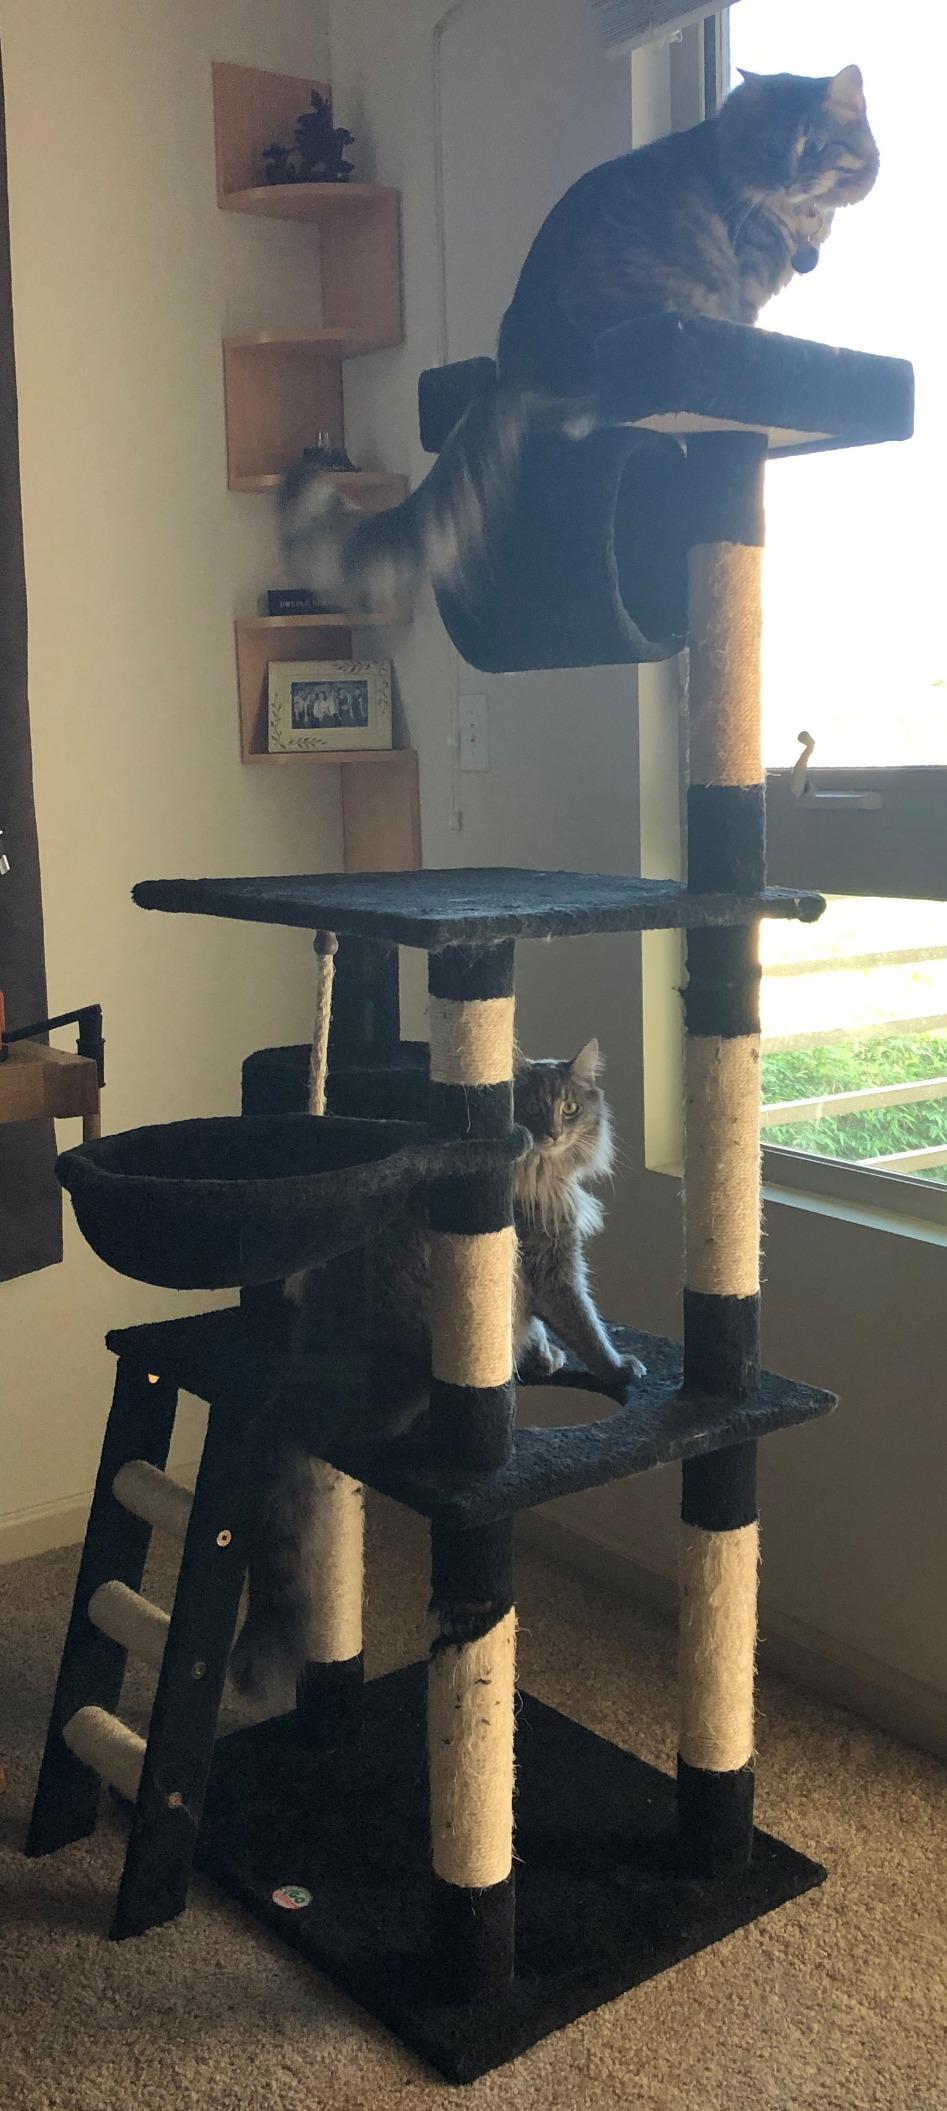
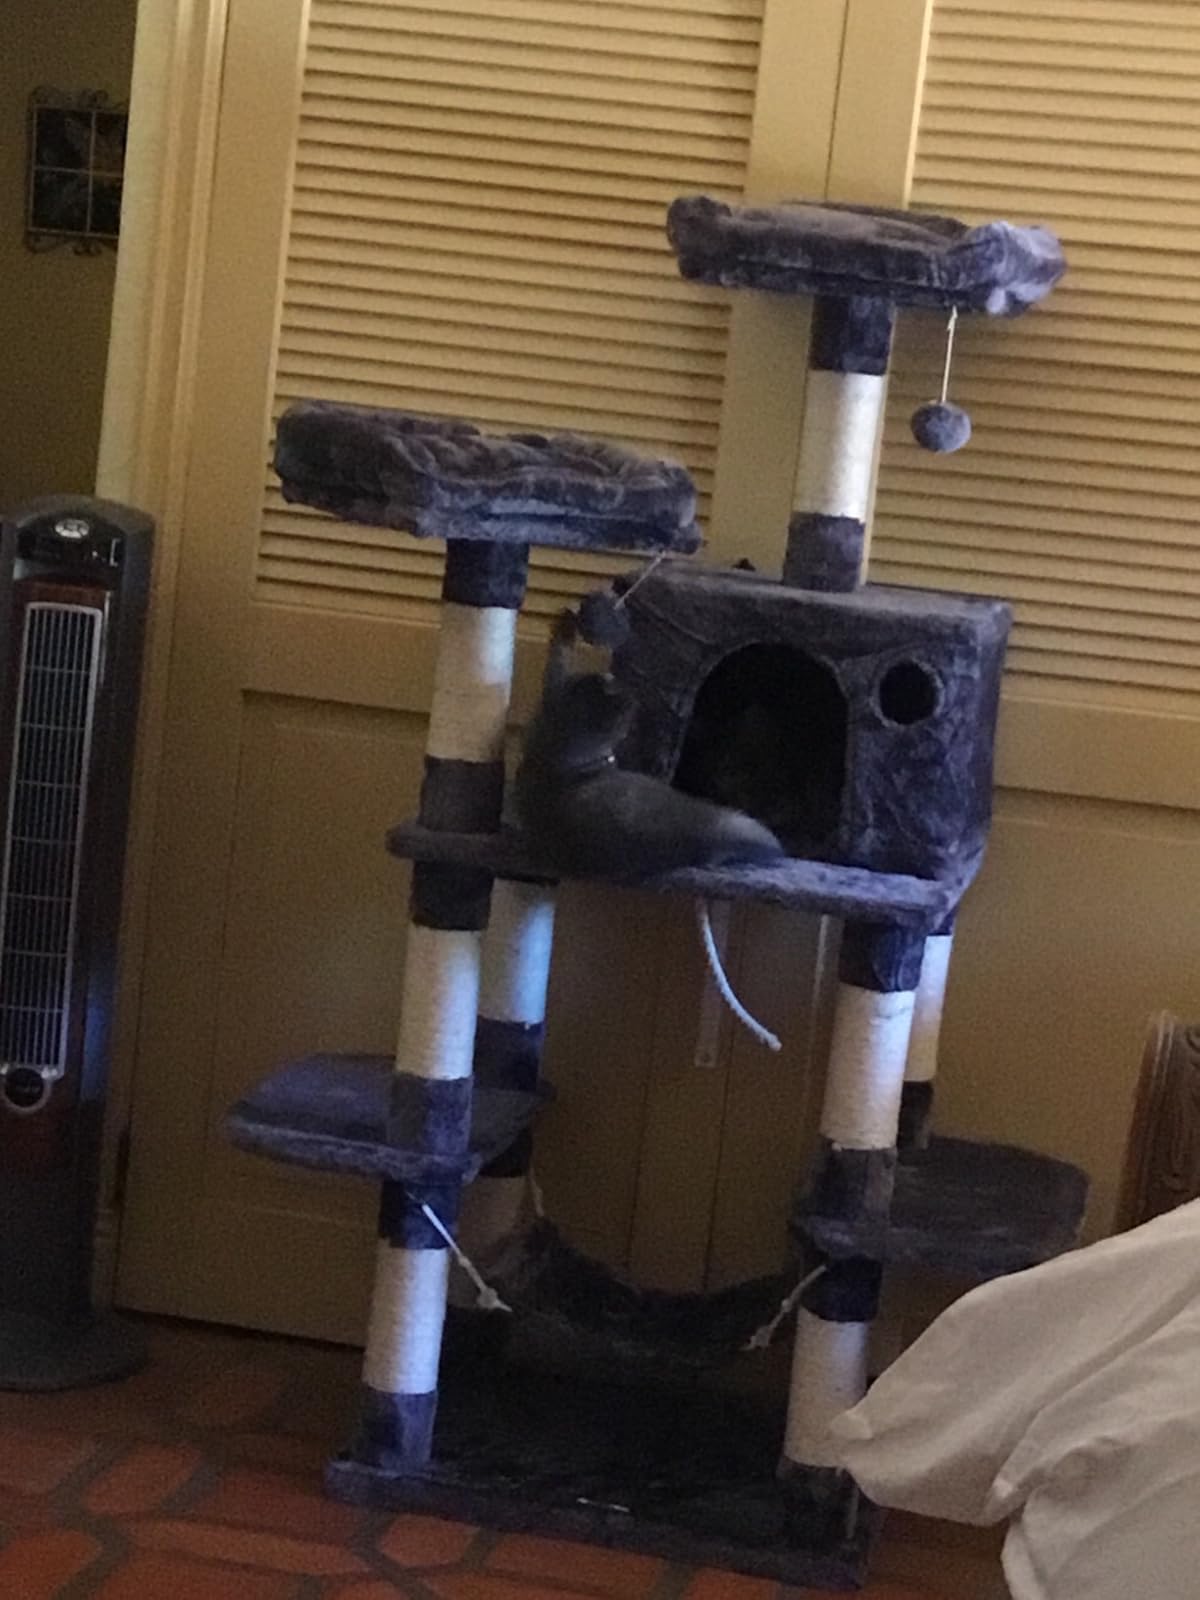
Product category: items_cat tree
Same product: no